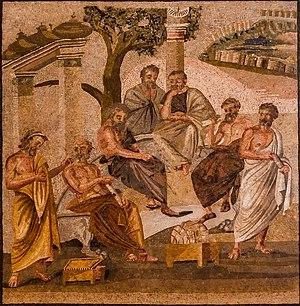
L'Académie de Platon, mosaïque romaine. Italiano: L'Accademia di Platone, mosaico romano.